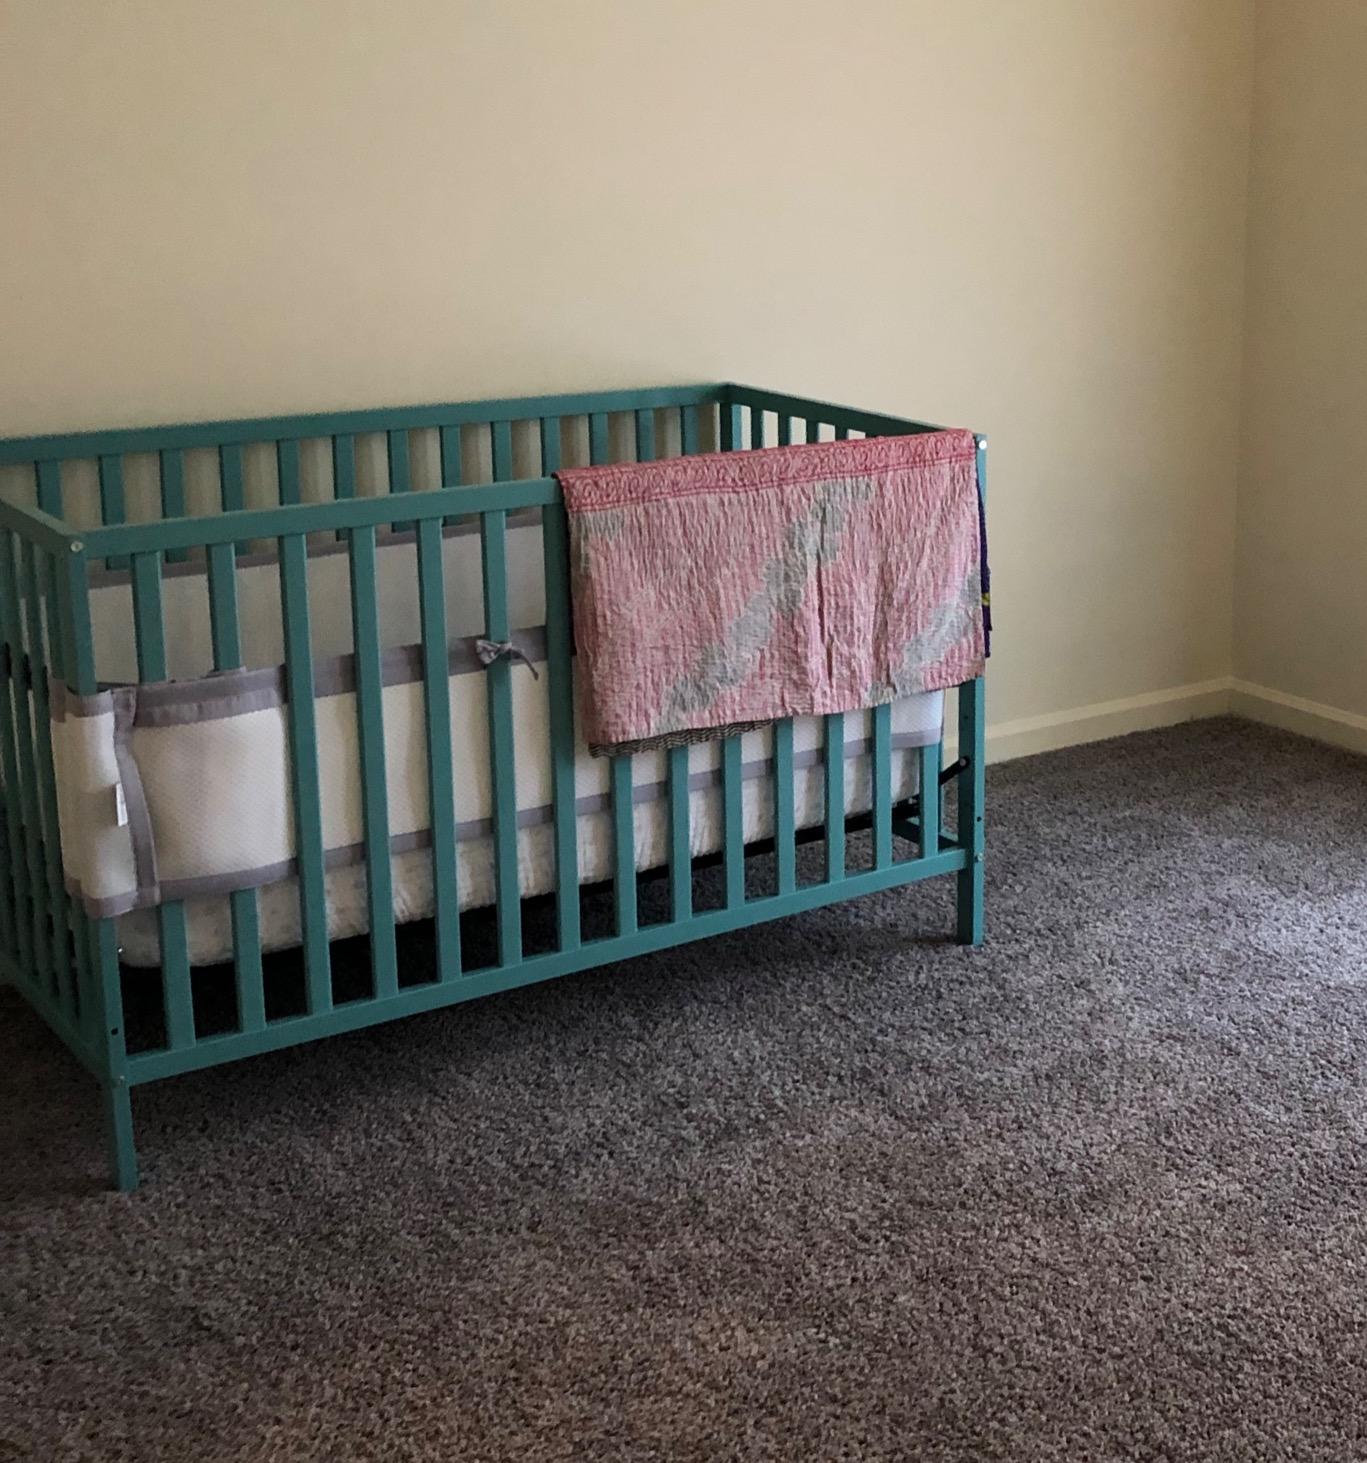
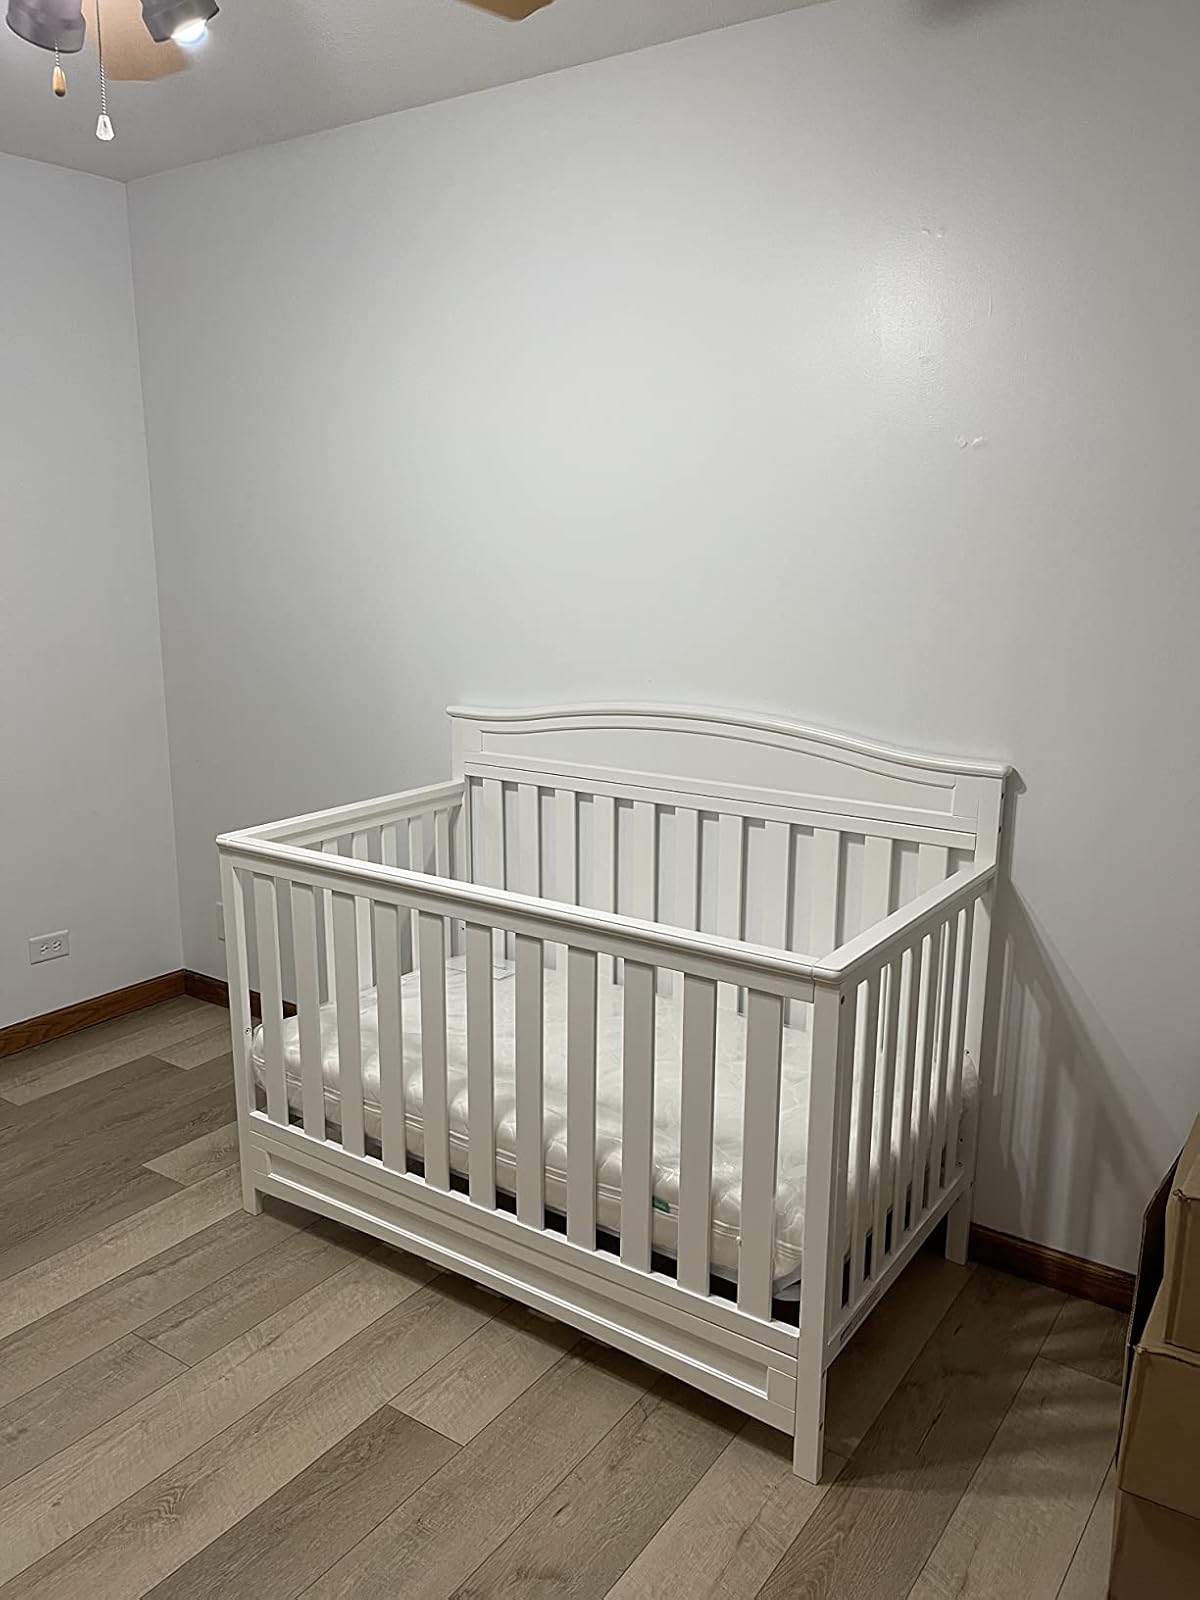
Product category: products_crib
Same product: no